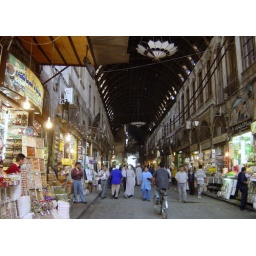
A street bazaar in Damascus. Note the bullet holes in the roof above.Trip to Syria in April 2003.